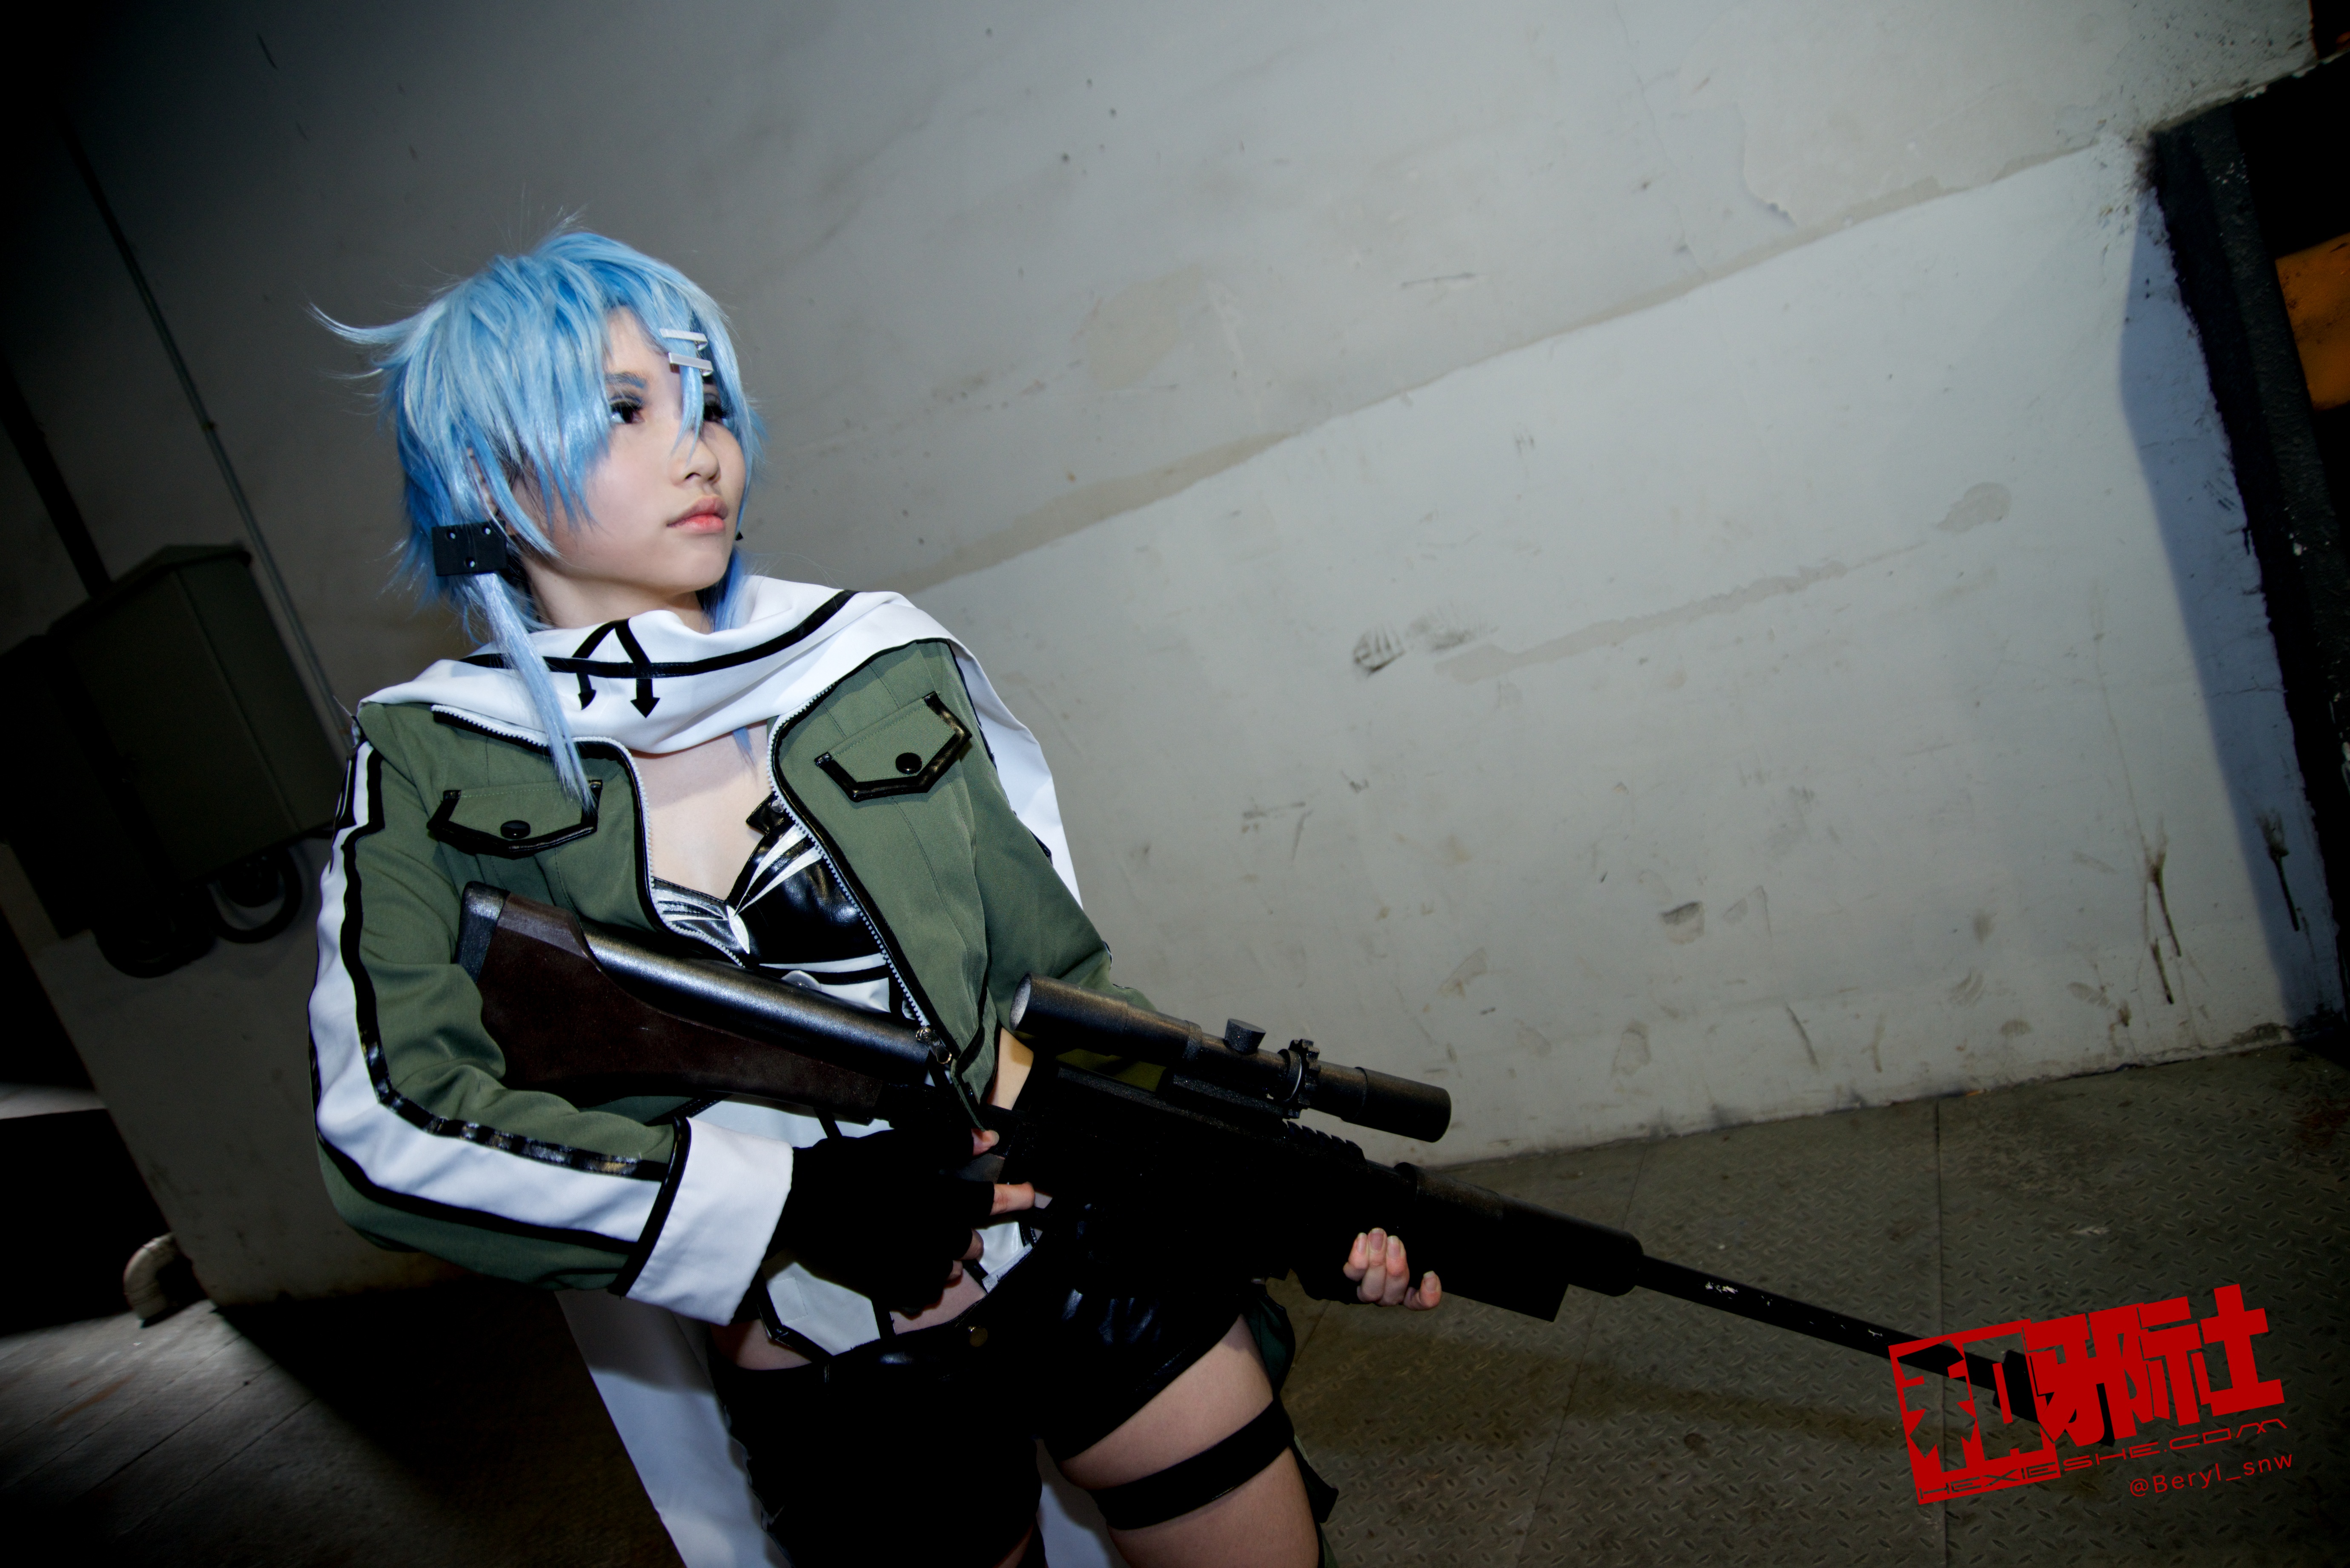
girl, cute, clothing, cosplay, girls, canton, costume, china, anime, comic, comiccon, guangzhou, acg, cos